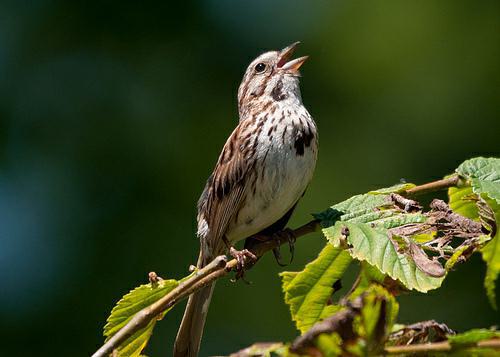
A photo of a song sparrow